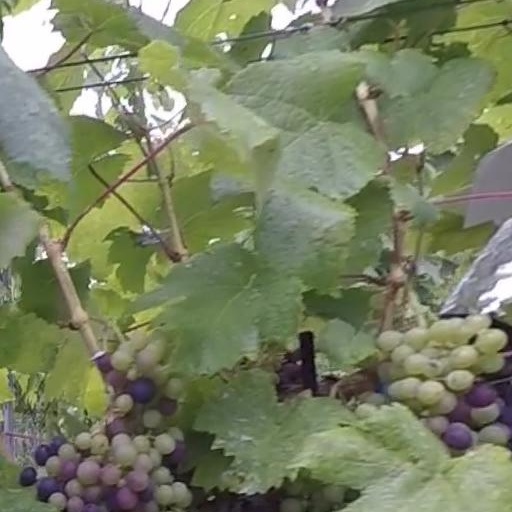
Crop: grape